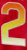
Number: 2